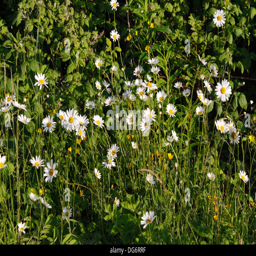
common daisies growing in a hedgerow